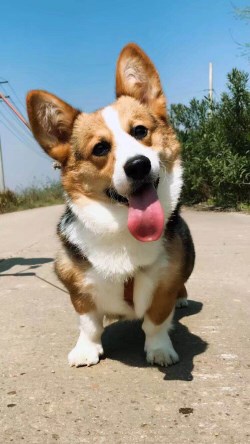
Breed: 2909-n000116-Cardigan